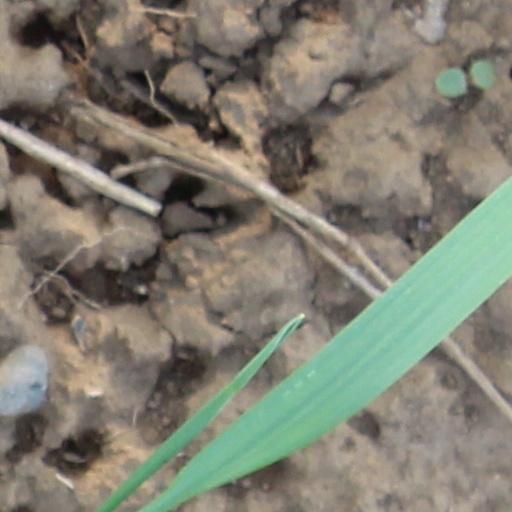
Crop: wheat